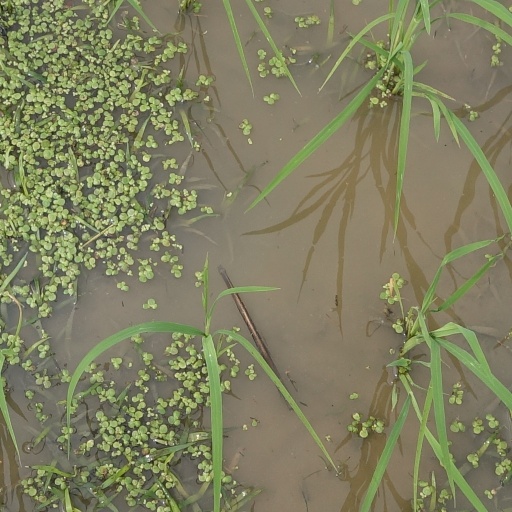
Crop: rice